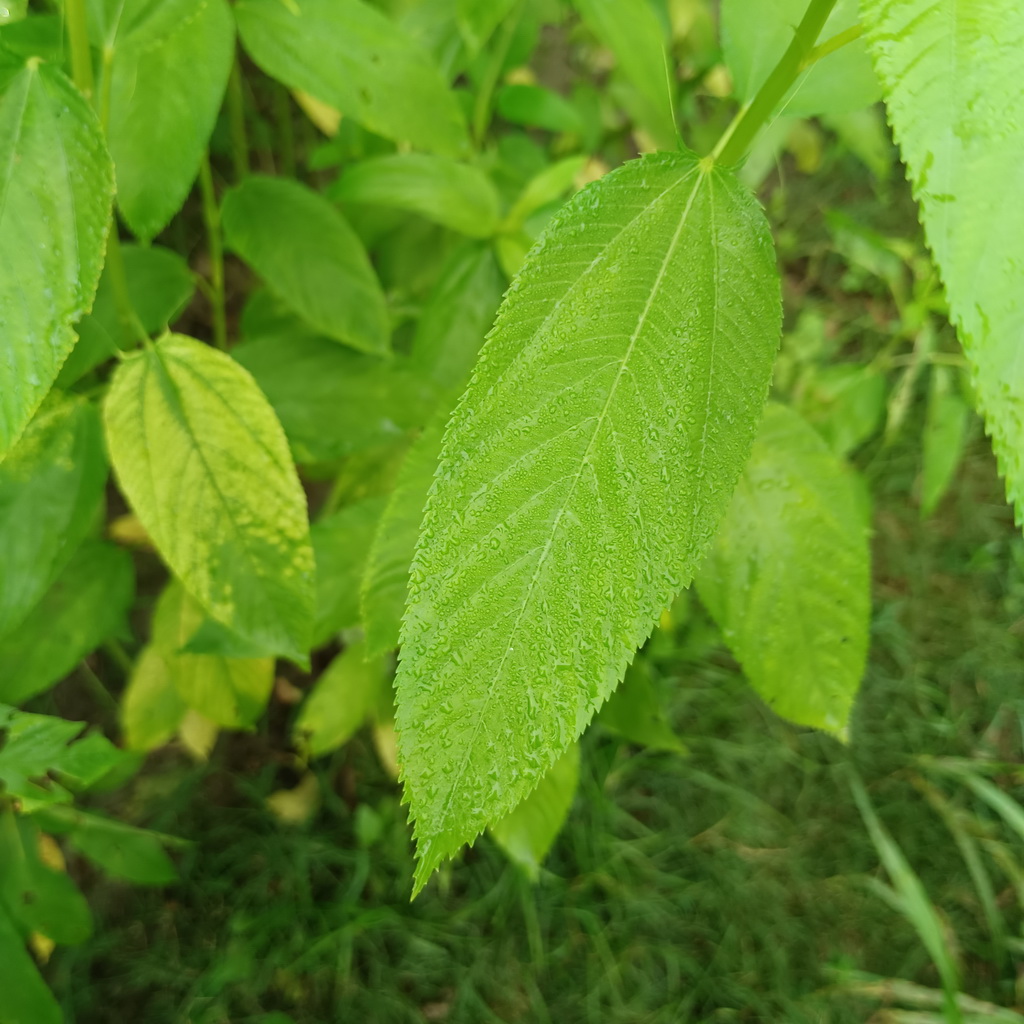
Label: Fresh